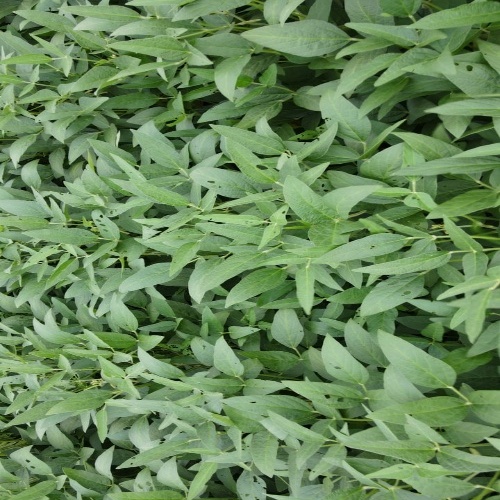
Label: Diabrotica_speciosa